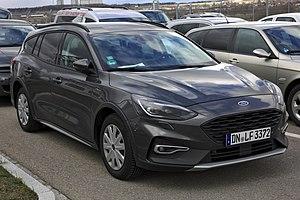
La Ford Focus est une automobile compacte produite par le constructeur américain Ford depuis 1998. Il s'agit de l'un des modèles les plus vendus au monde avec 16 millions d'unités produites pour les trois premières générations, dont 7 millions en Europe.